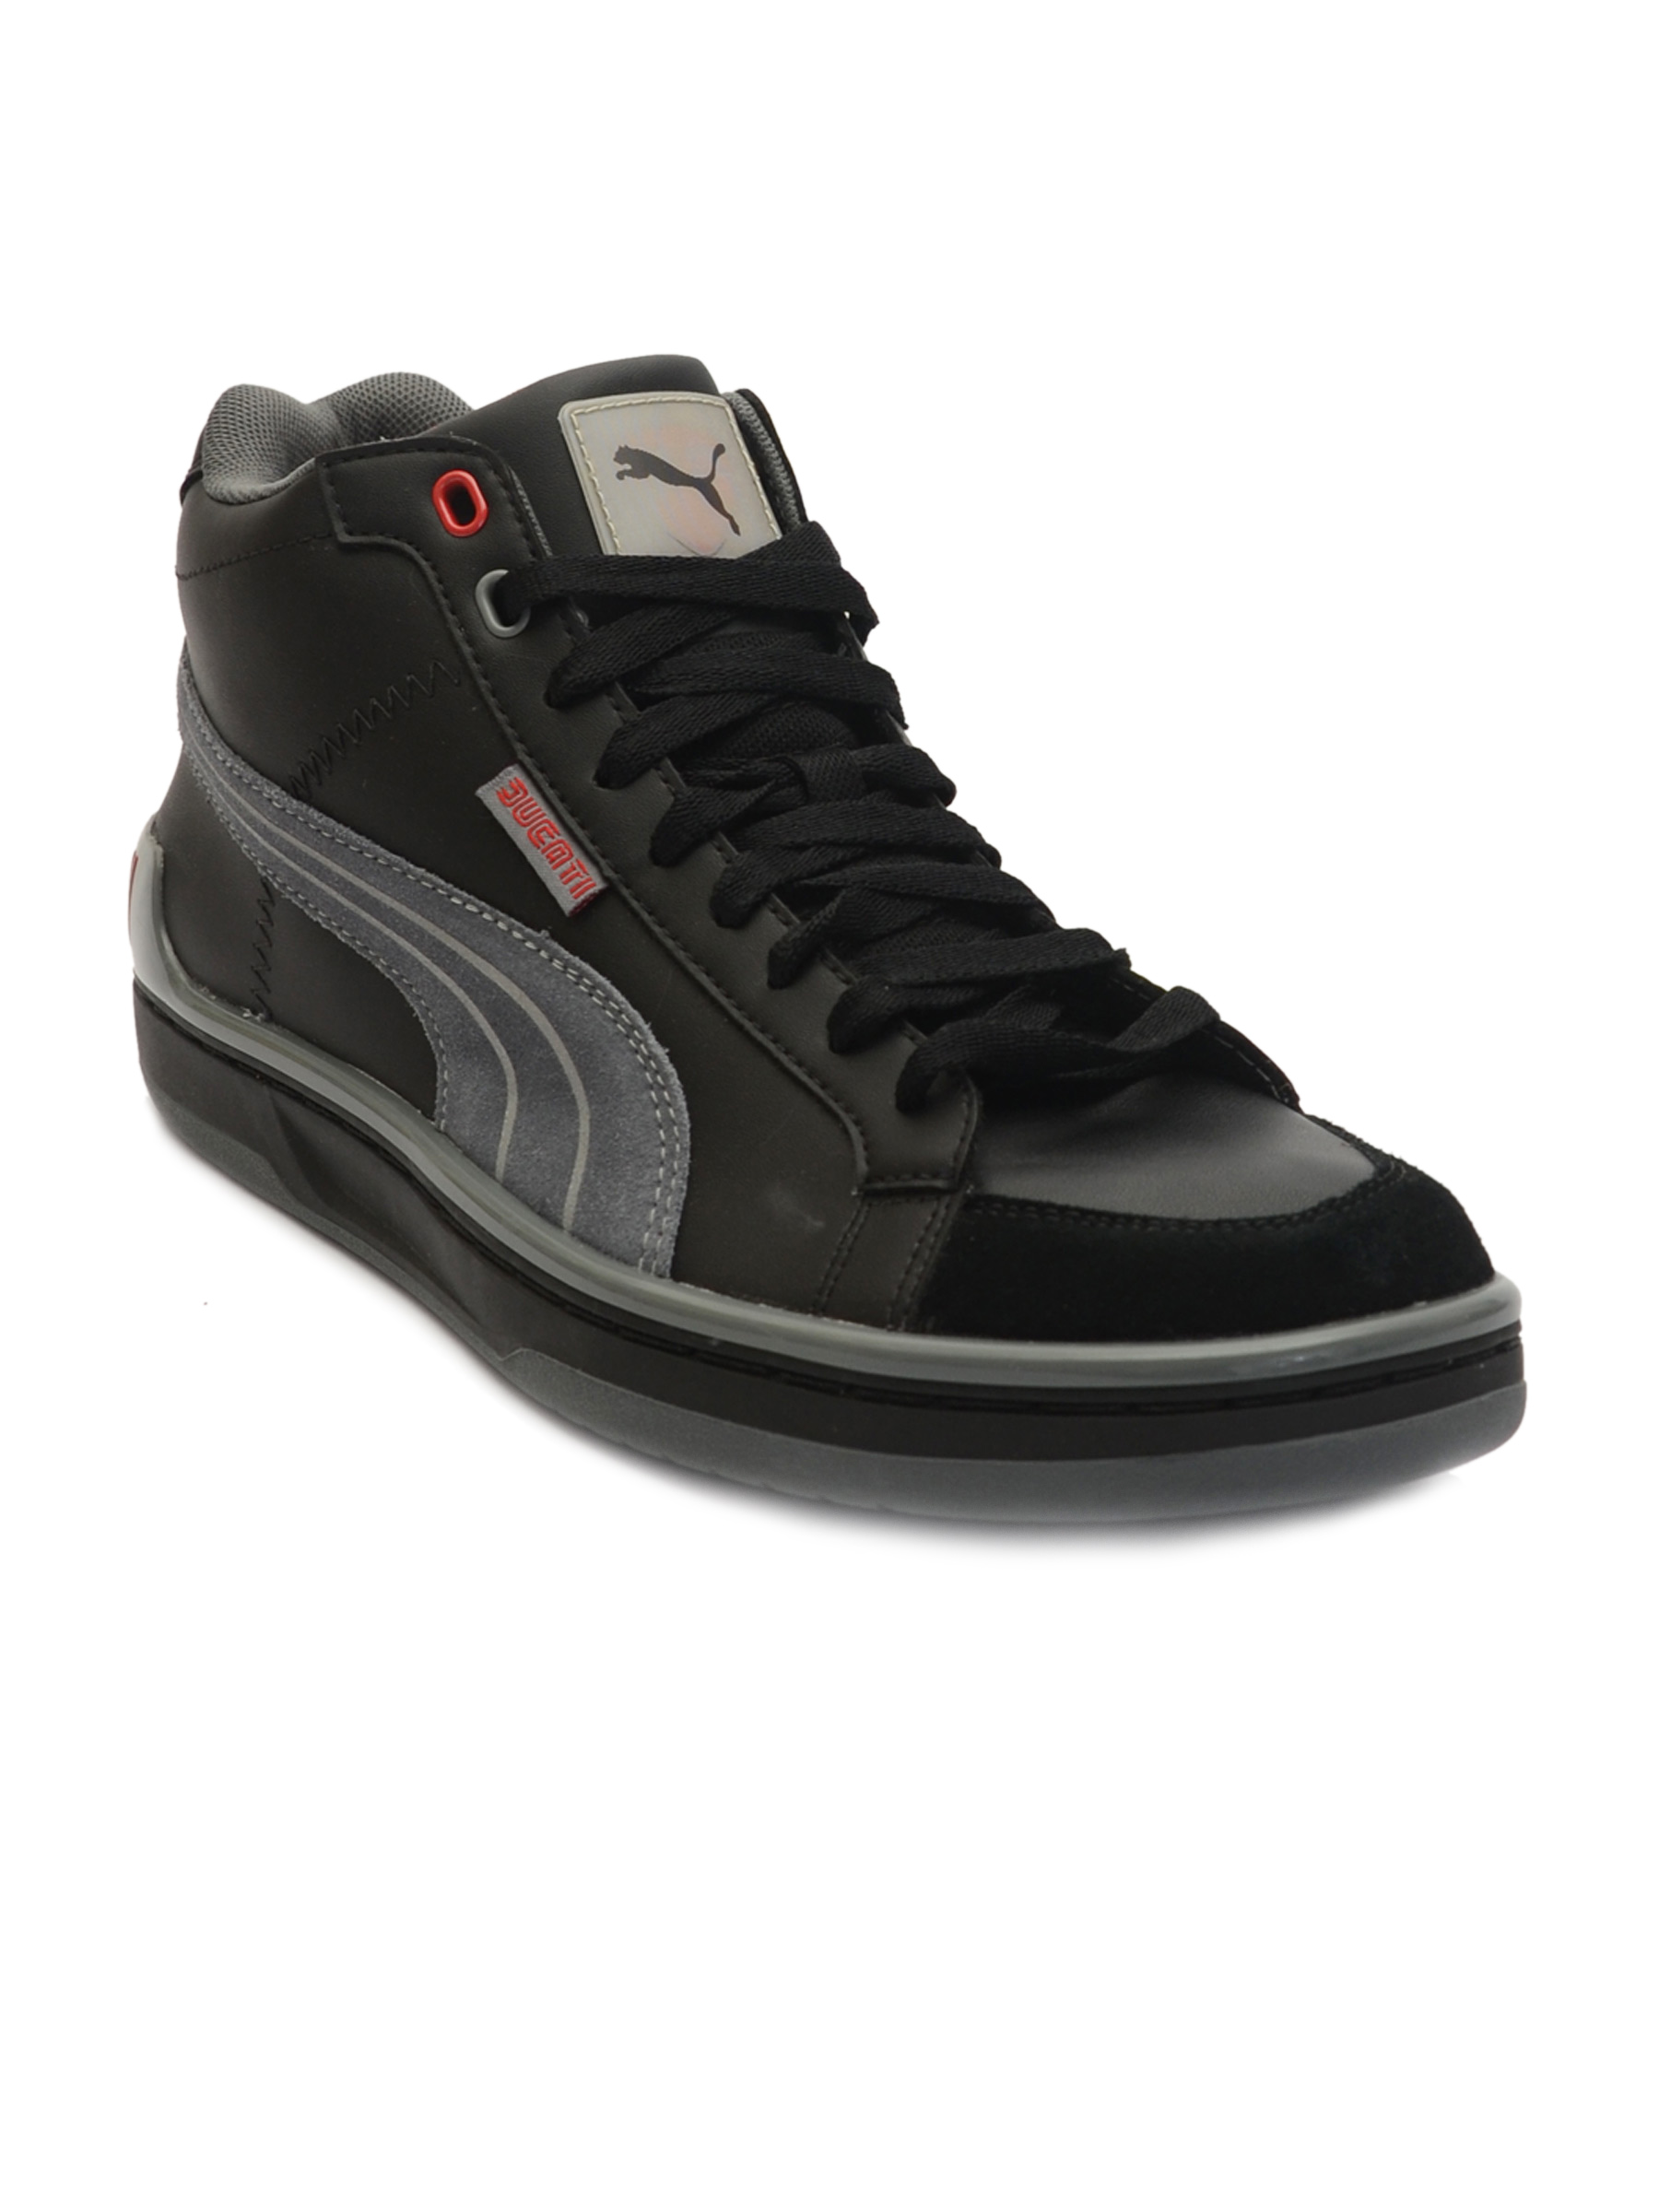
Puma Men Evo Ducati Mid Black Casual Shoes
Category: Footwear / Shoes / Casual Shoes
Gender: Men
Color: Black
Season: Fall 2011
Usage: Casual